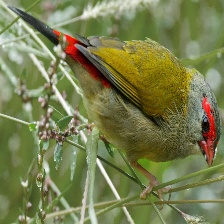
Species: RED BROWED FINCH
Scientific name: NEOCHMIA TEMPORALIS
ImageNet parent category: house_finch